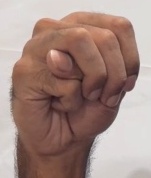
ASL sign: M